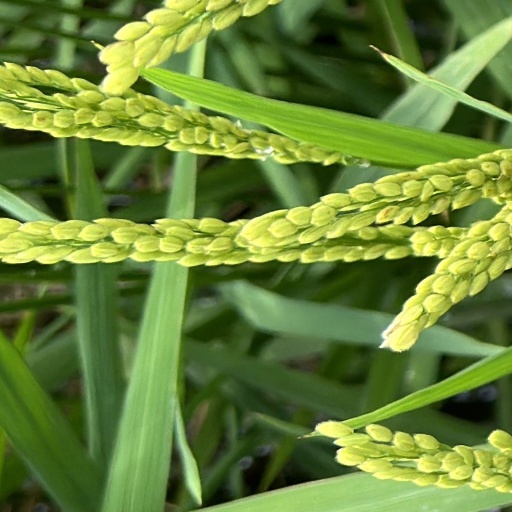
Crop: rice